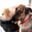
Label: dog